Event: Nepal Earthquake
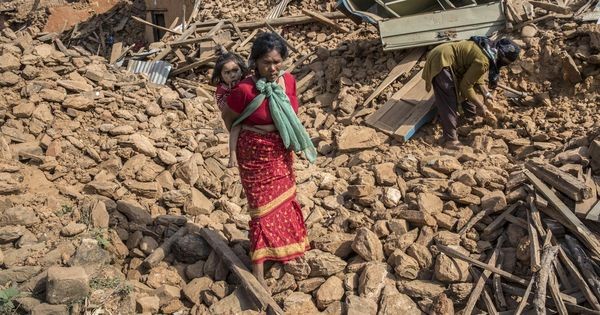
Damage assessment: damage